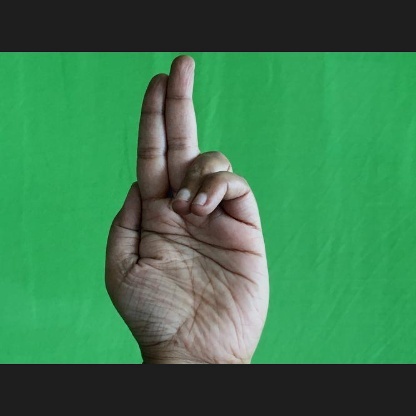
Mudra: Ardhapathaka